Haami

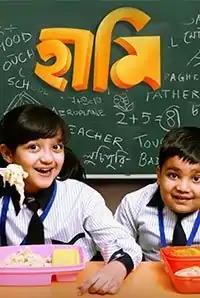

Haami is a 2018 Bengali film directed by Nandita Roy and Shiboprosad Mukherjee. The movie is produced by Windows and was distributed regionally by the same. Haami is a tale of two friends, Bhutu and Chini, who come from entirely different backgrounds.